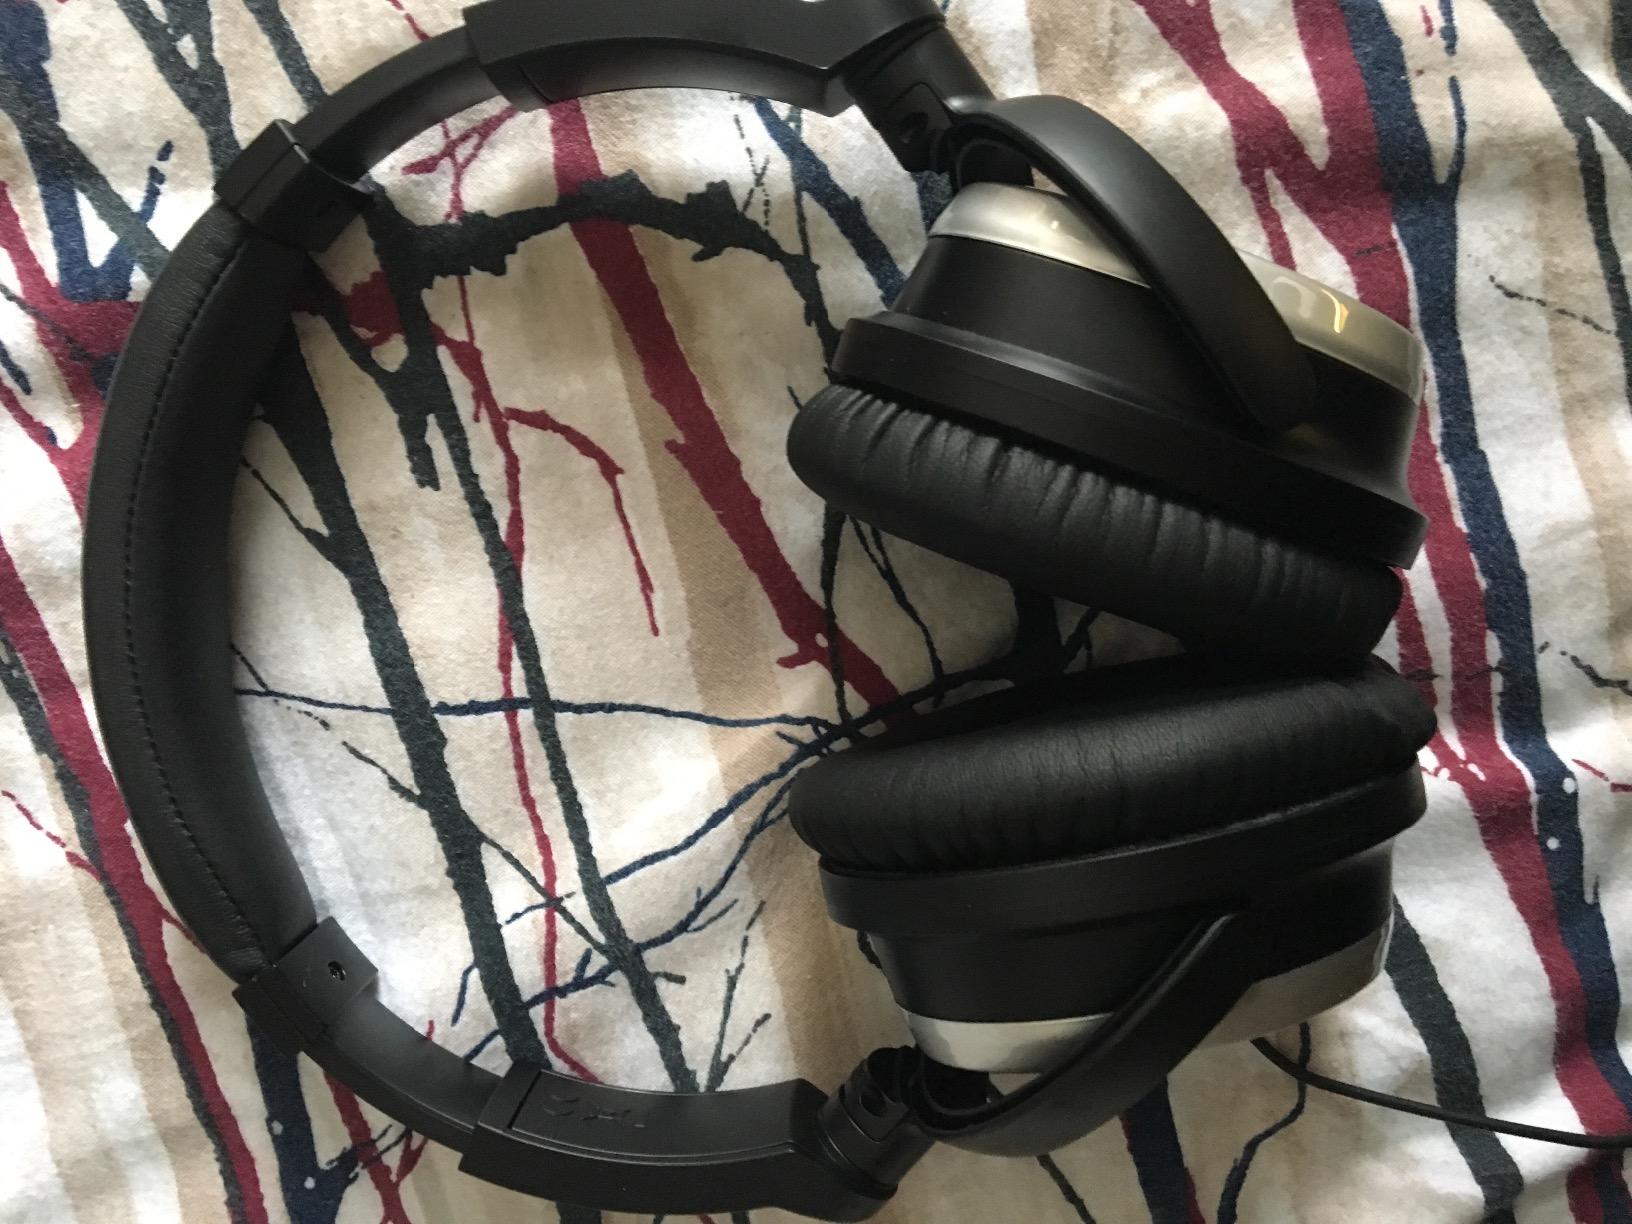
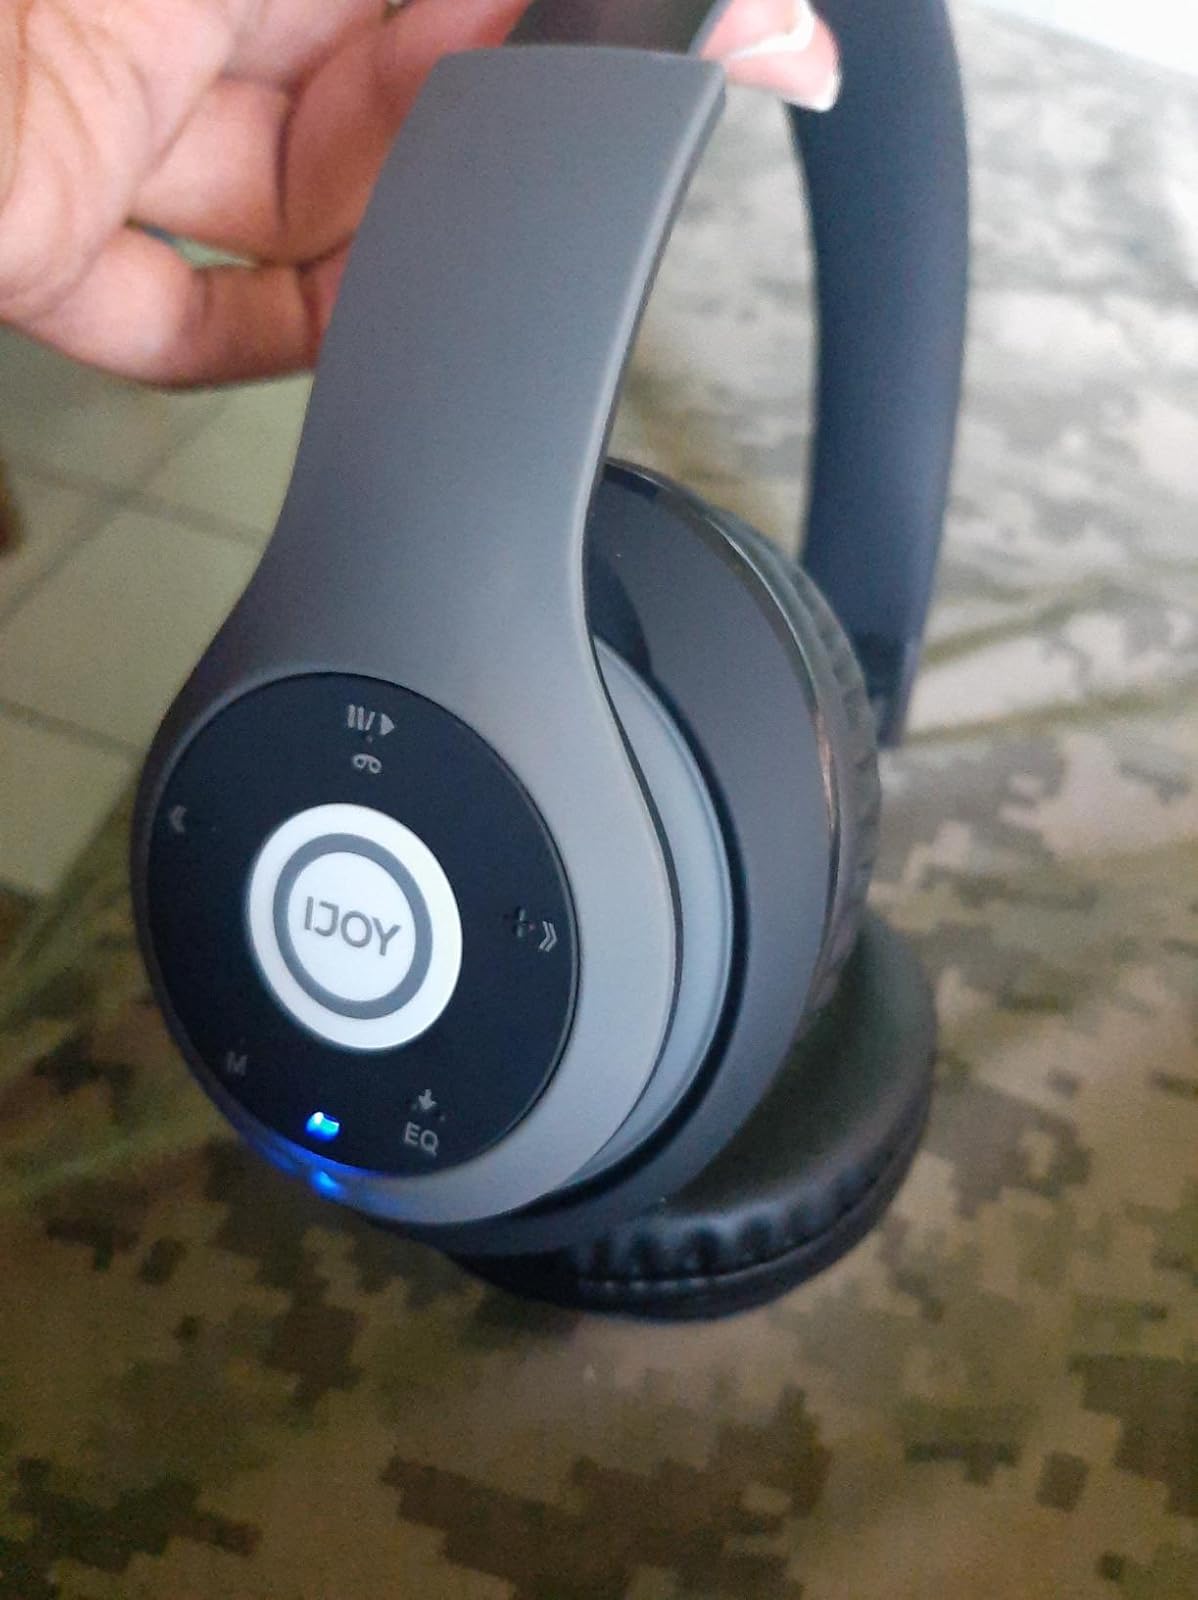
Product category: headphones
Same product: no